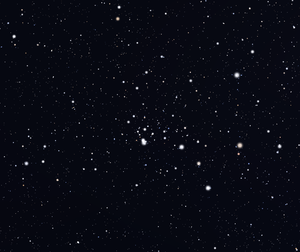
Voici une liste non exhaustive d'amas stellaires, classée par ordre alphabétique de constellations.